Rooibos

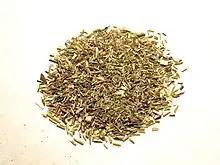
Green rooibos tea

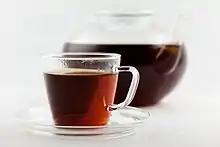
Rooibos tea in a glass

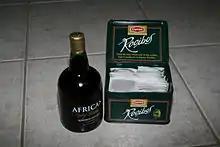
A rooibos-infused liqueur and rooibos tea

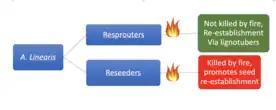
"A. linearis" response to fire. Plants native to the Fynbos eco-region, like rooibos, are fire dependent, but rooibos varieties exhibit two different adaptions to fire.

Rooibos is usually grown in the Cederberg, a small mountainous area in the West Coast District of the Western Cape province of South Africa.